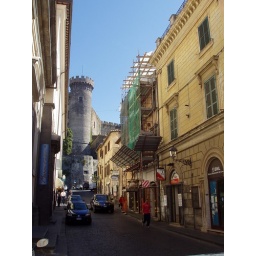
Bracciano, street with the castle in the back